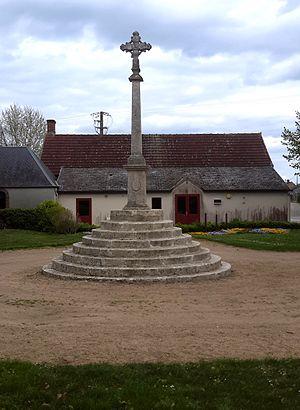
Calvaire, place de l'église, Chapelon, Loiret, France.
Chapelon est une commune française, située dans le département du Loiret en région Centre-Val de Loire.
La liste des monuments historiques du Loiret recense les monuments historiques situés dans le département français du Loiret.